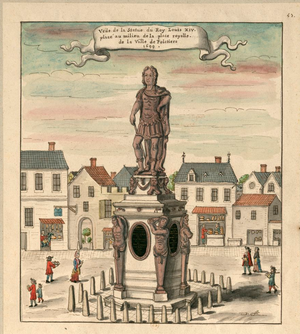
Vue de la statue du Roi Louis XIV placée au milieu de la place royale de la ville de Poitiers
La place du Maréchal-Leclerc est la place principale du centre-ville de Poitiers. Elle est bordée par la rue Claveurier, la rue de la Marne, la rue Sadi-Carnot et la rue Lebascles.